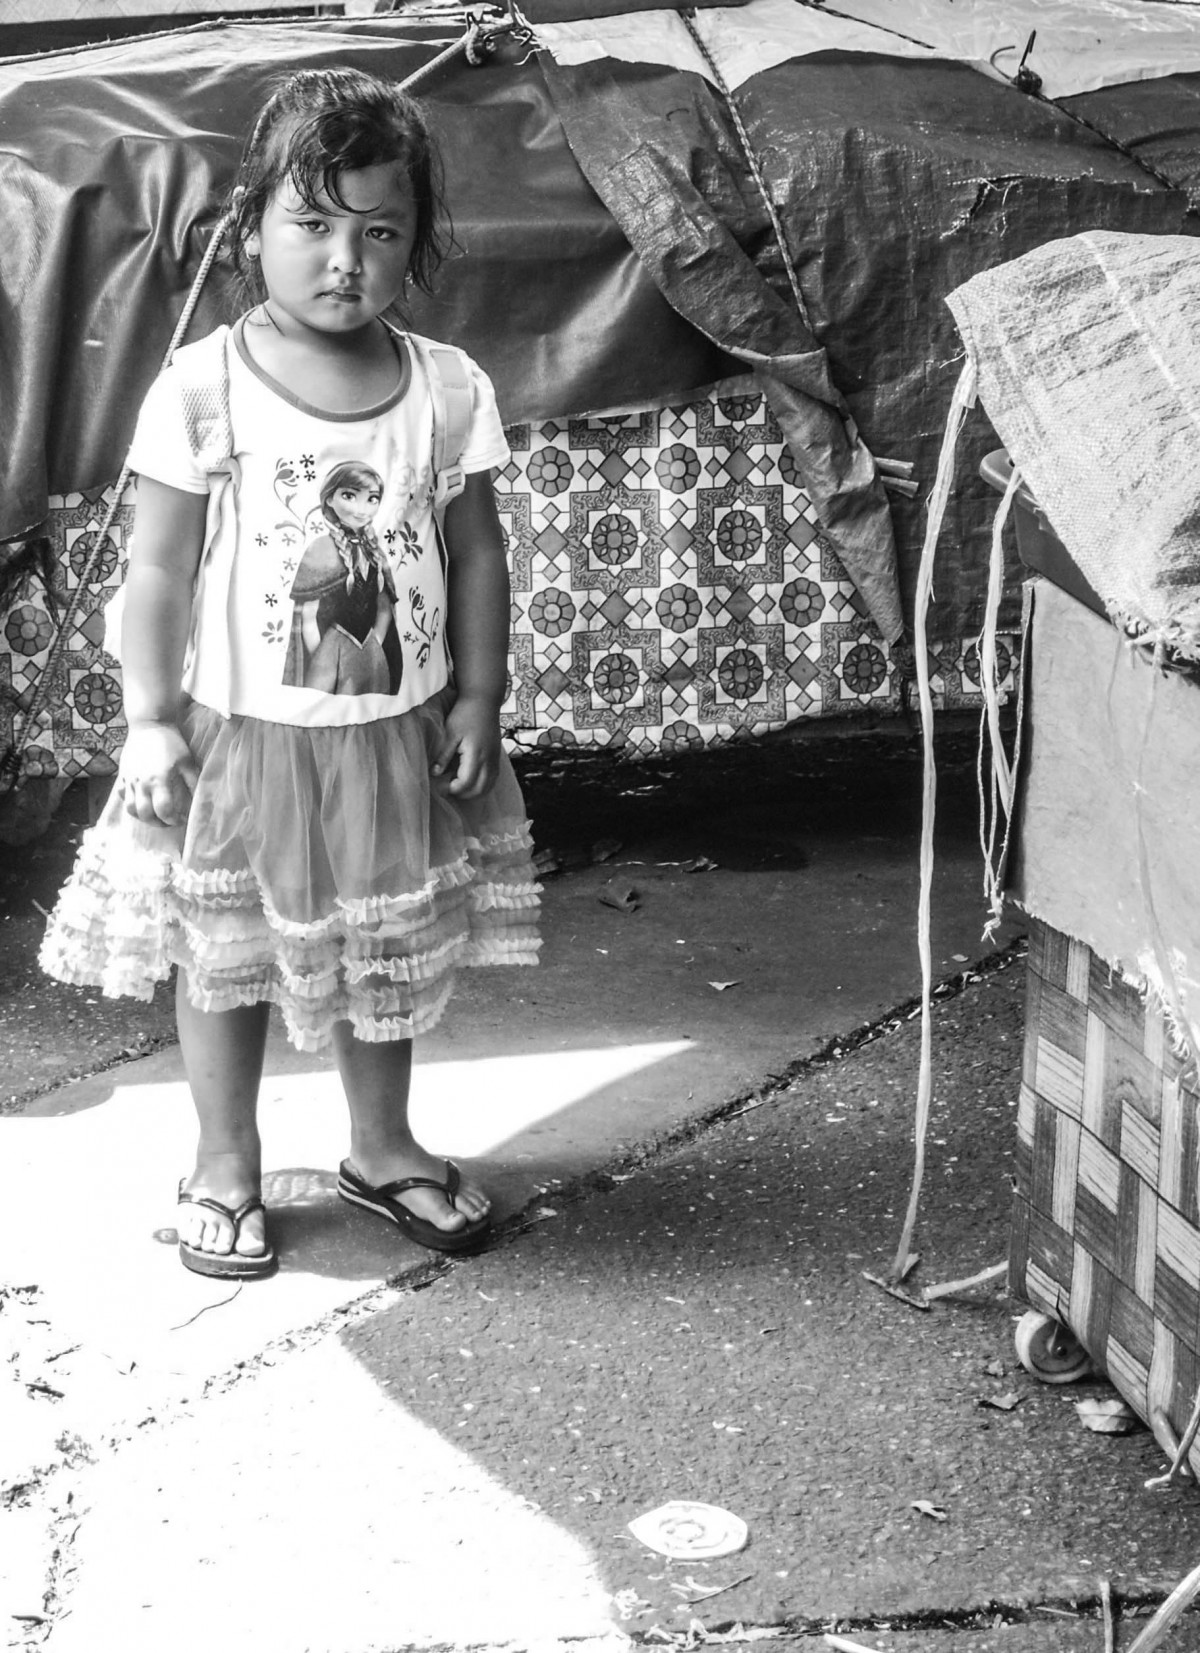
Tags: black and white, people, street, sitting, child, dress, photograph, snapshot, image, monochrome photography